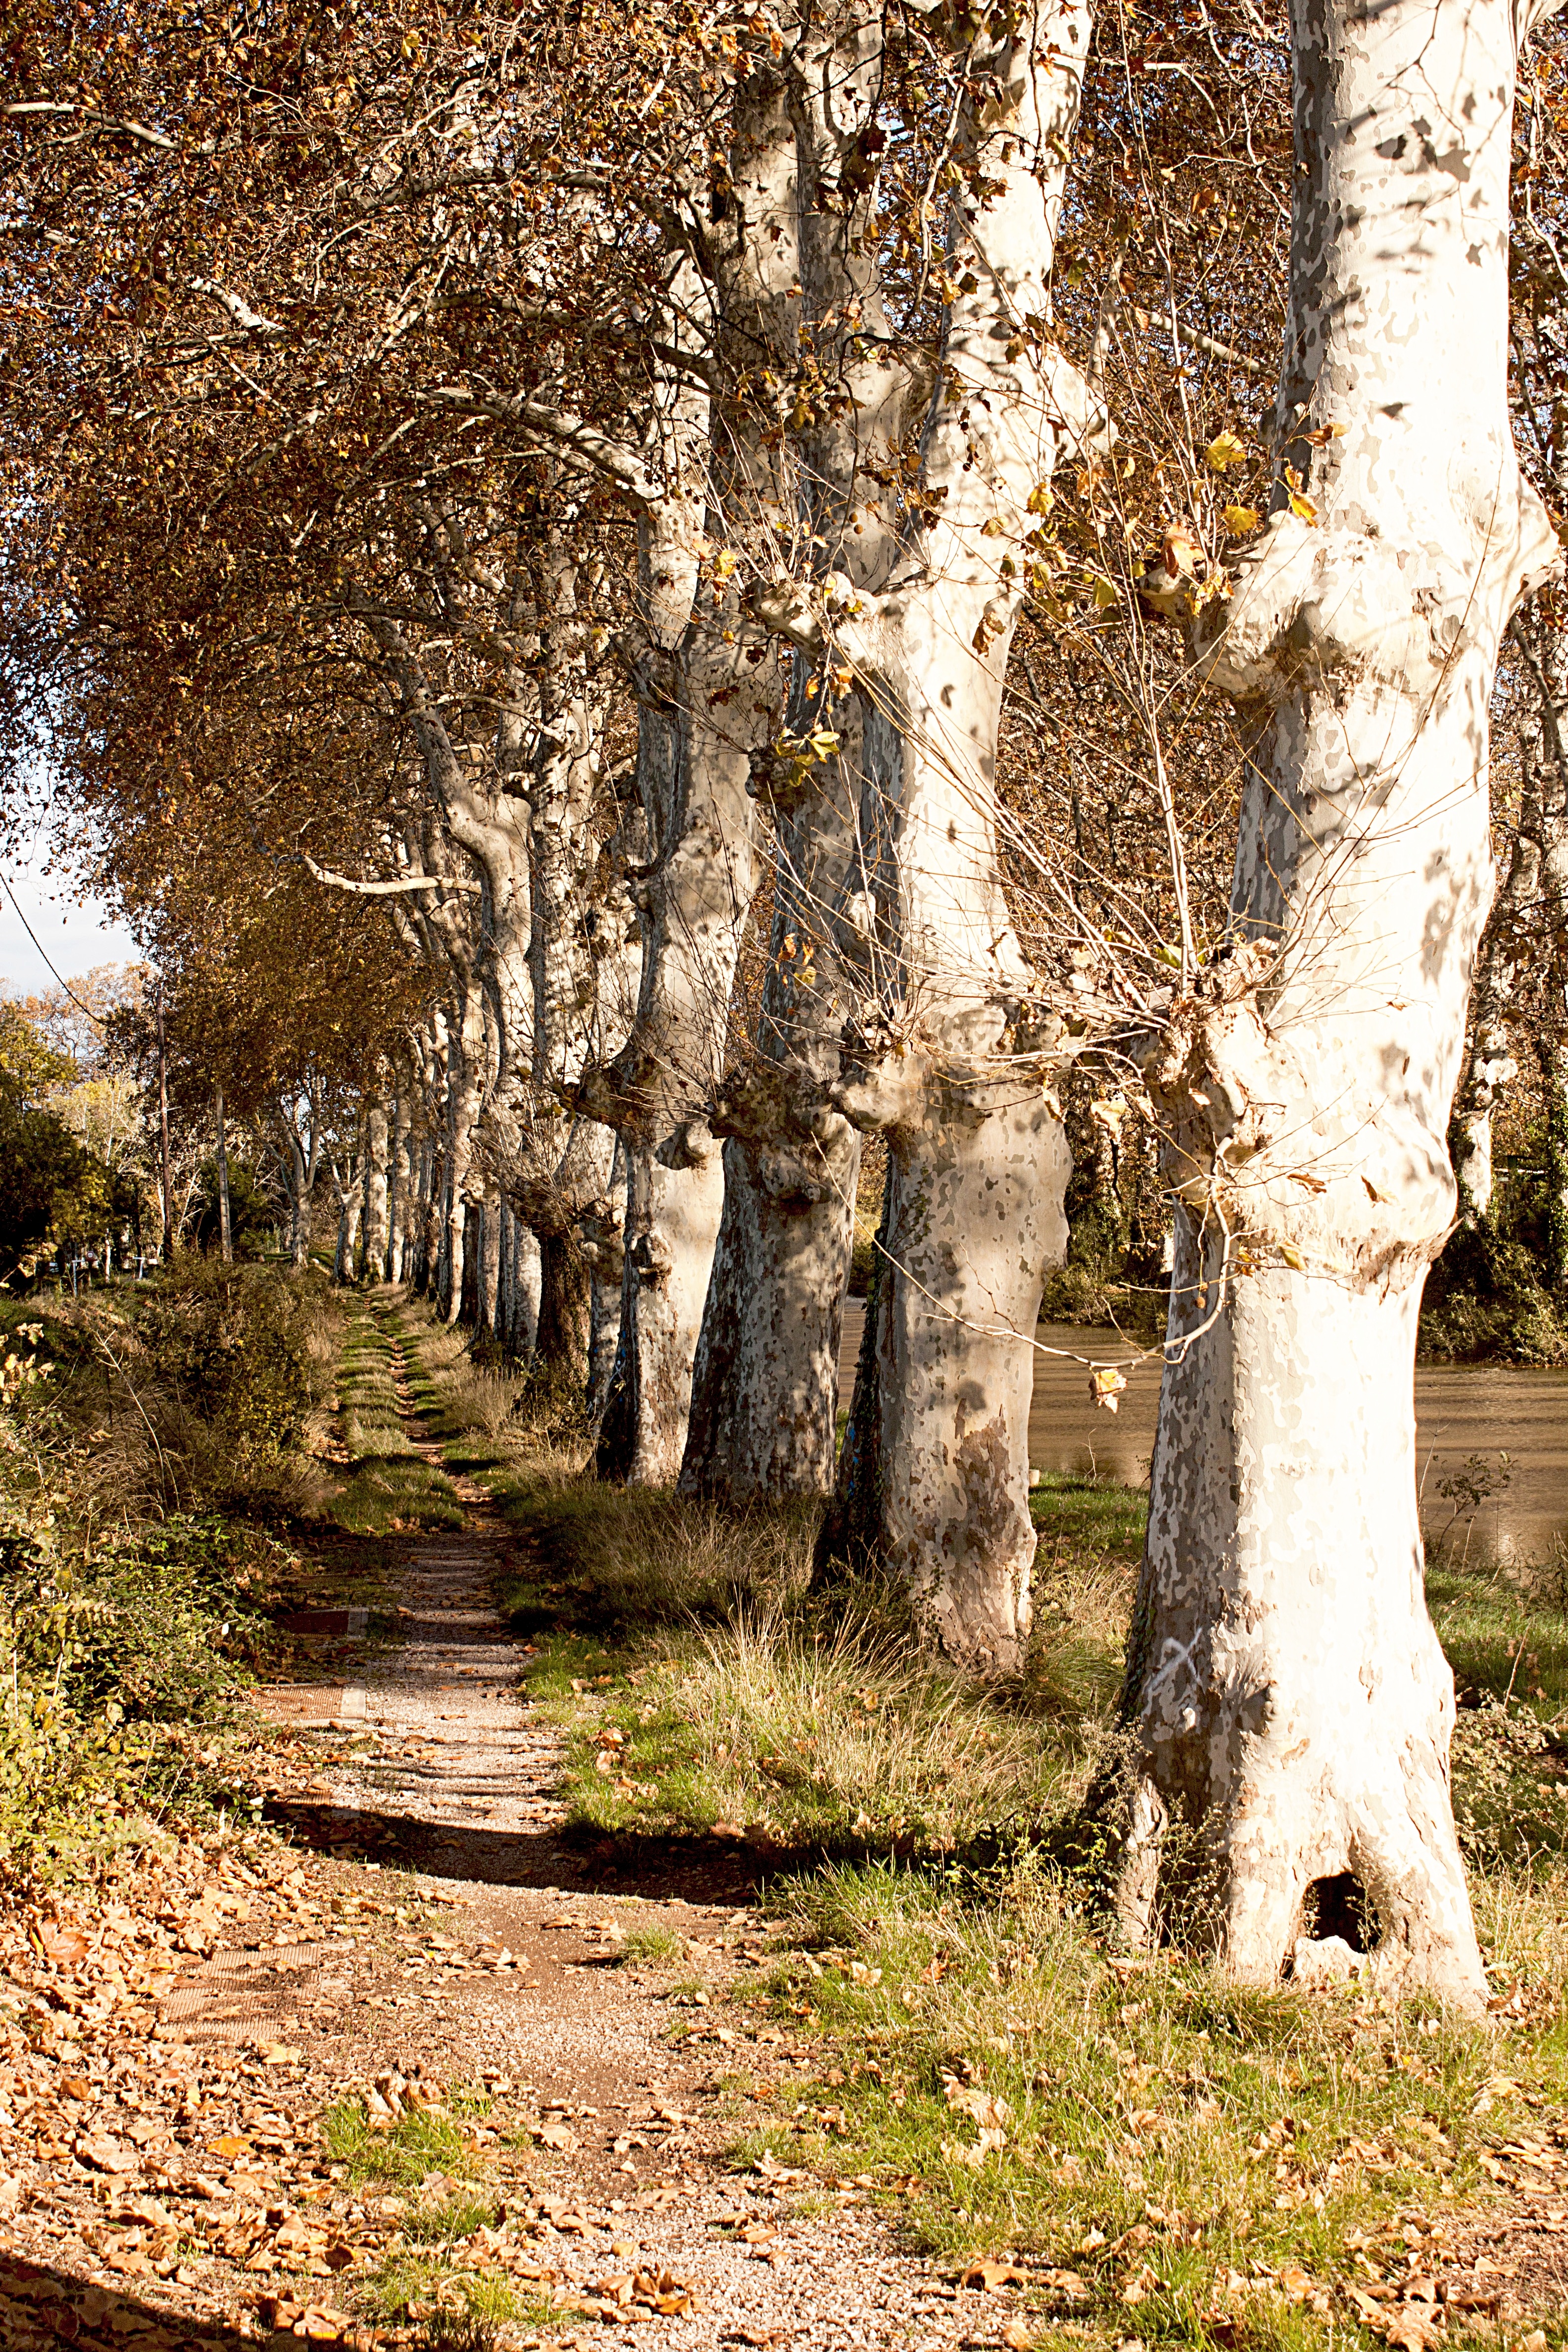
tree, nature, forest, branch, light, plant, wood, field, leaf, flower, trunk, foliage, birch, autumn, season, tree leaf, trees, deciduous, vertical, grove, woodland, old tree, flowering plant, natures, woody plant, land plant